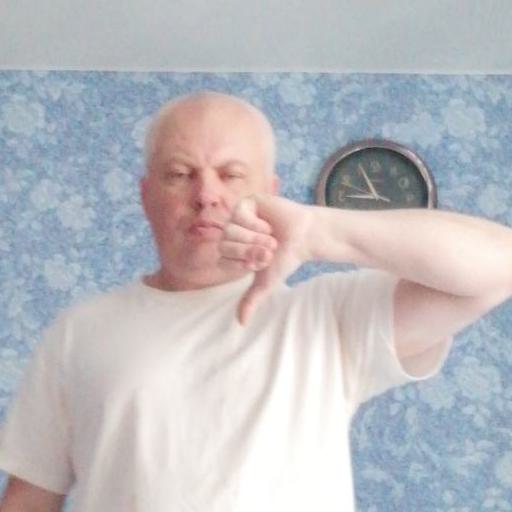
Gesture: dislike